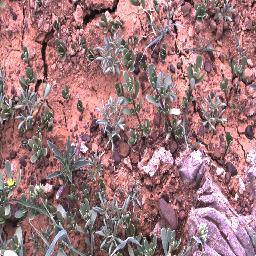
Label: negative